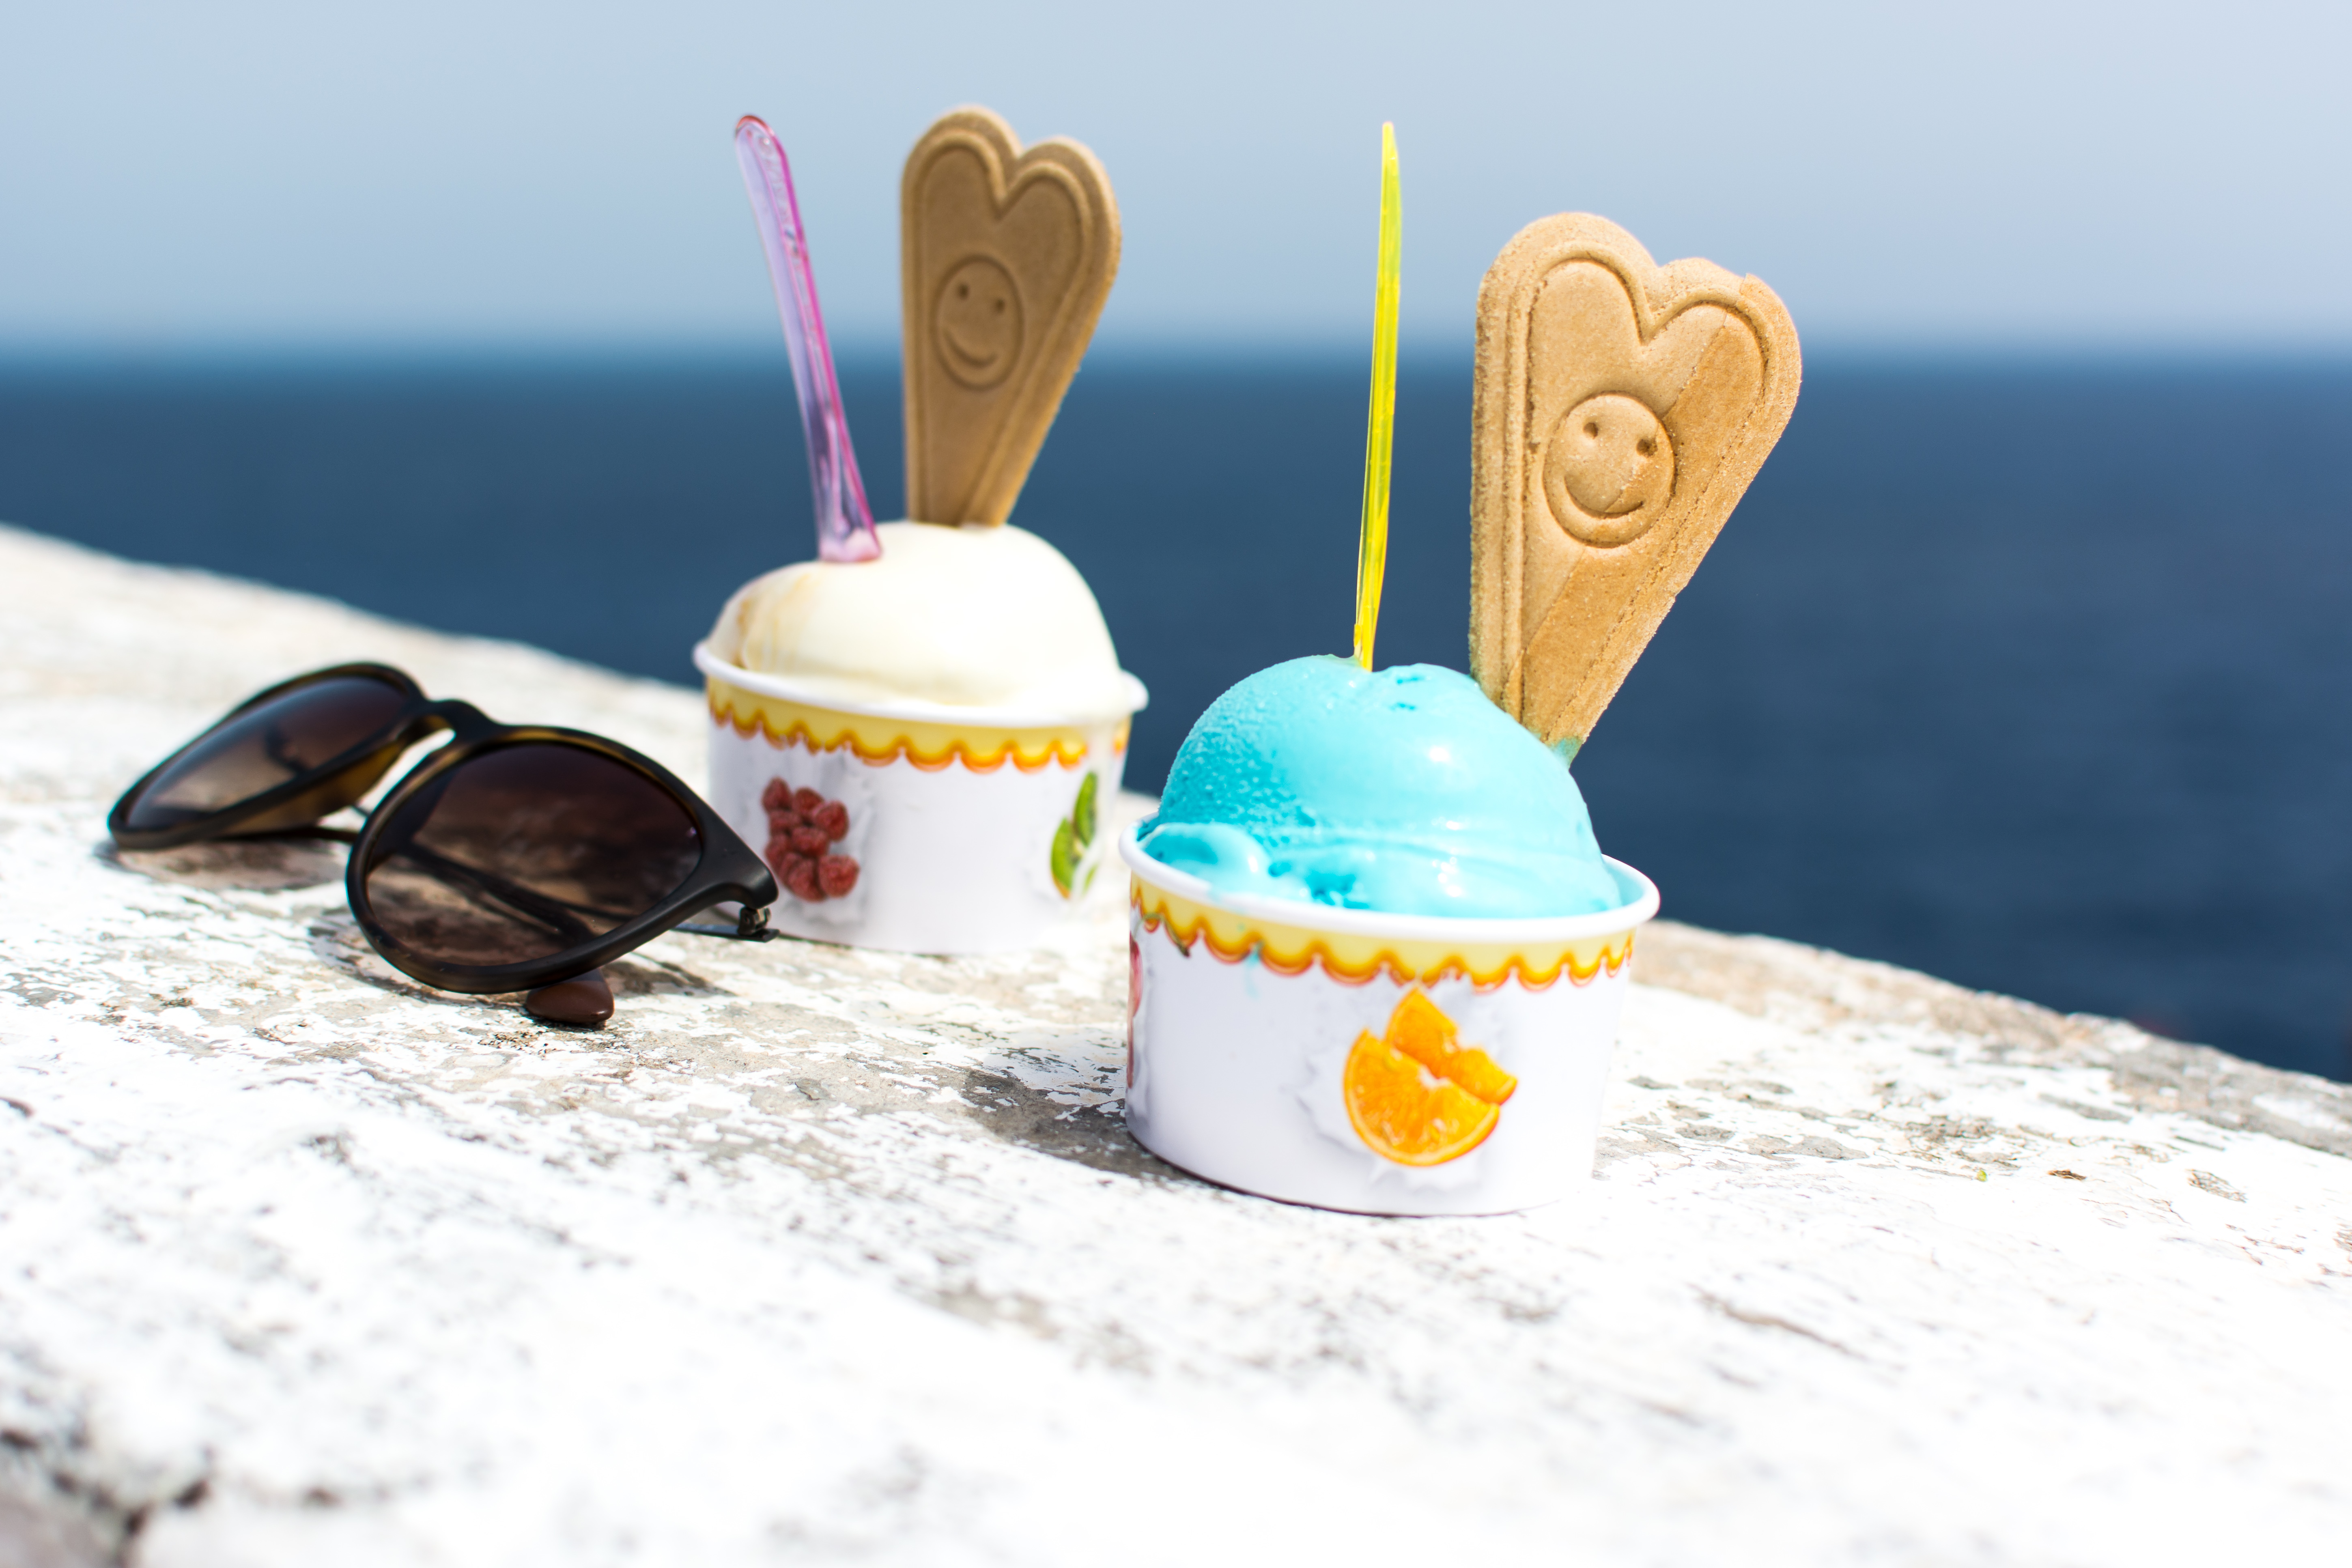
frozen dessert, dessert, food, ice cream, spoon, gelato, summer, sand, sorbetes, dairy, cuisine